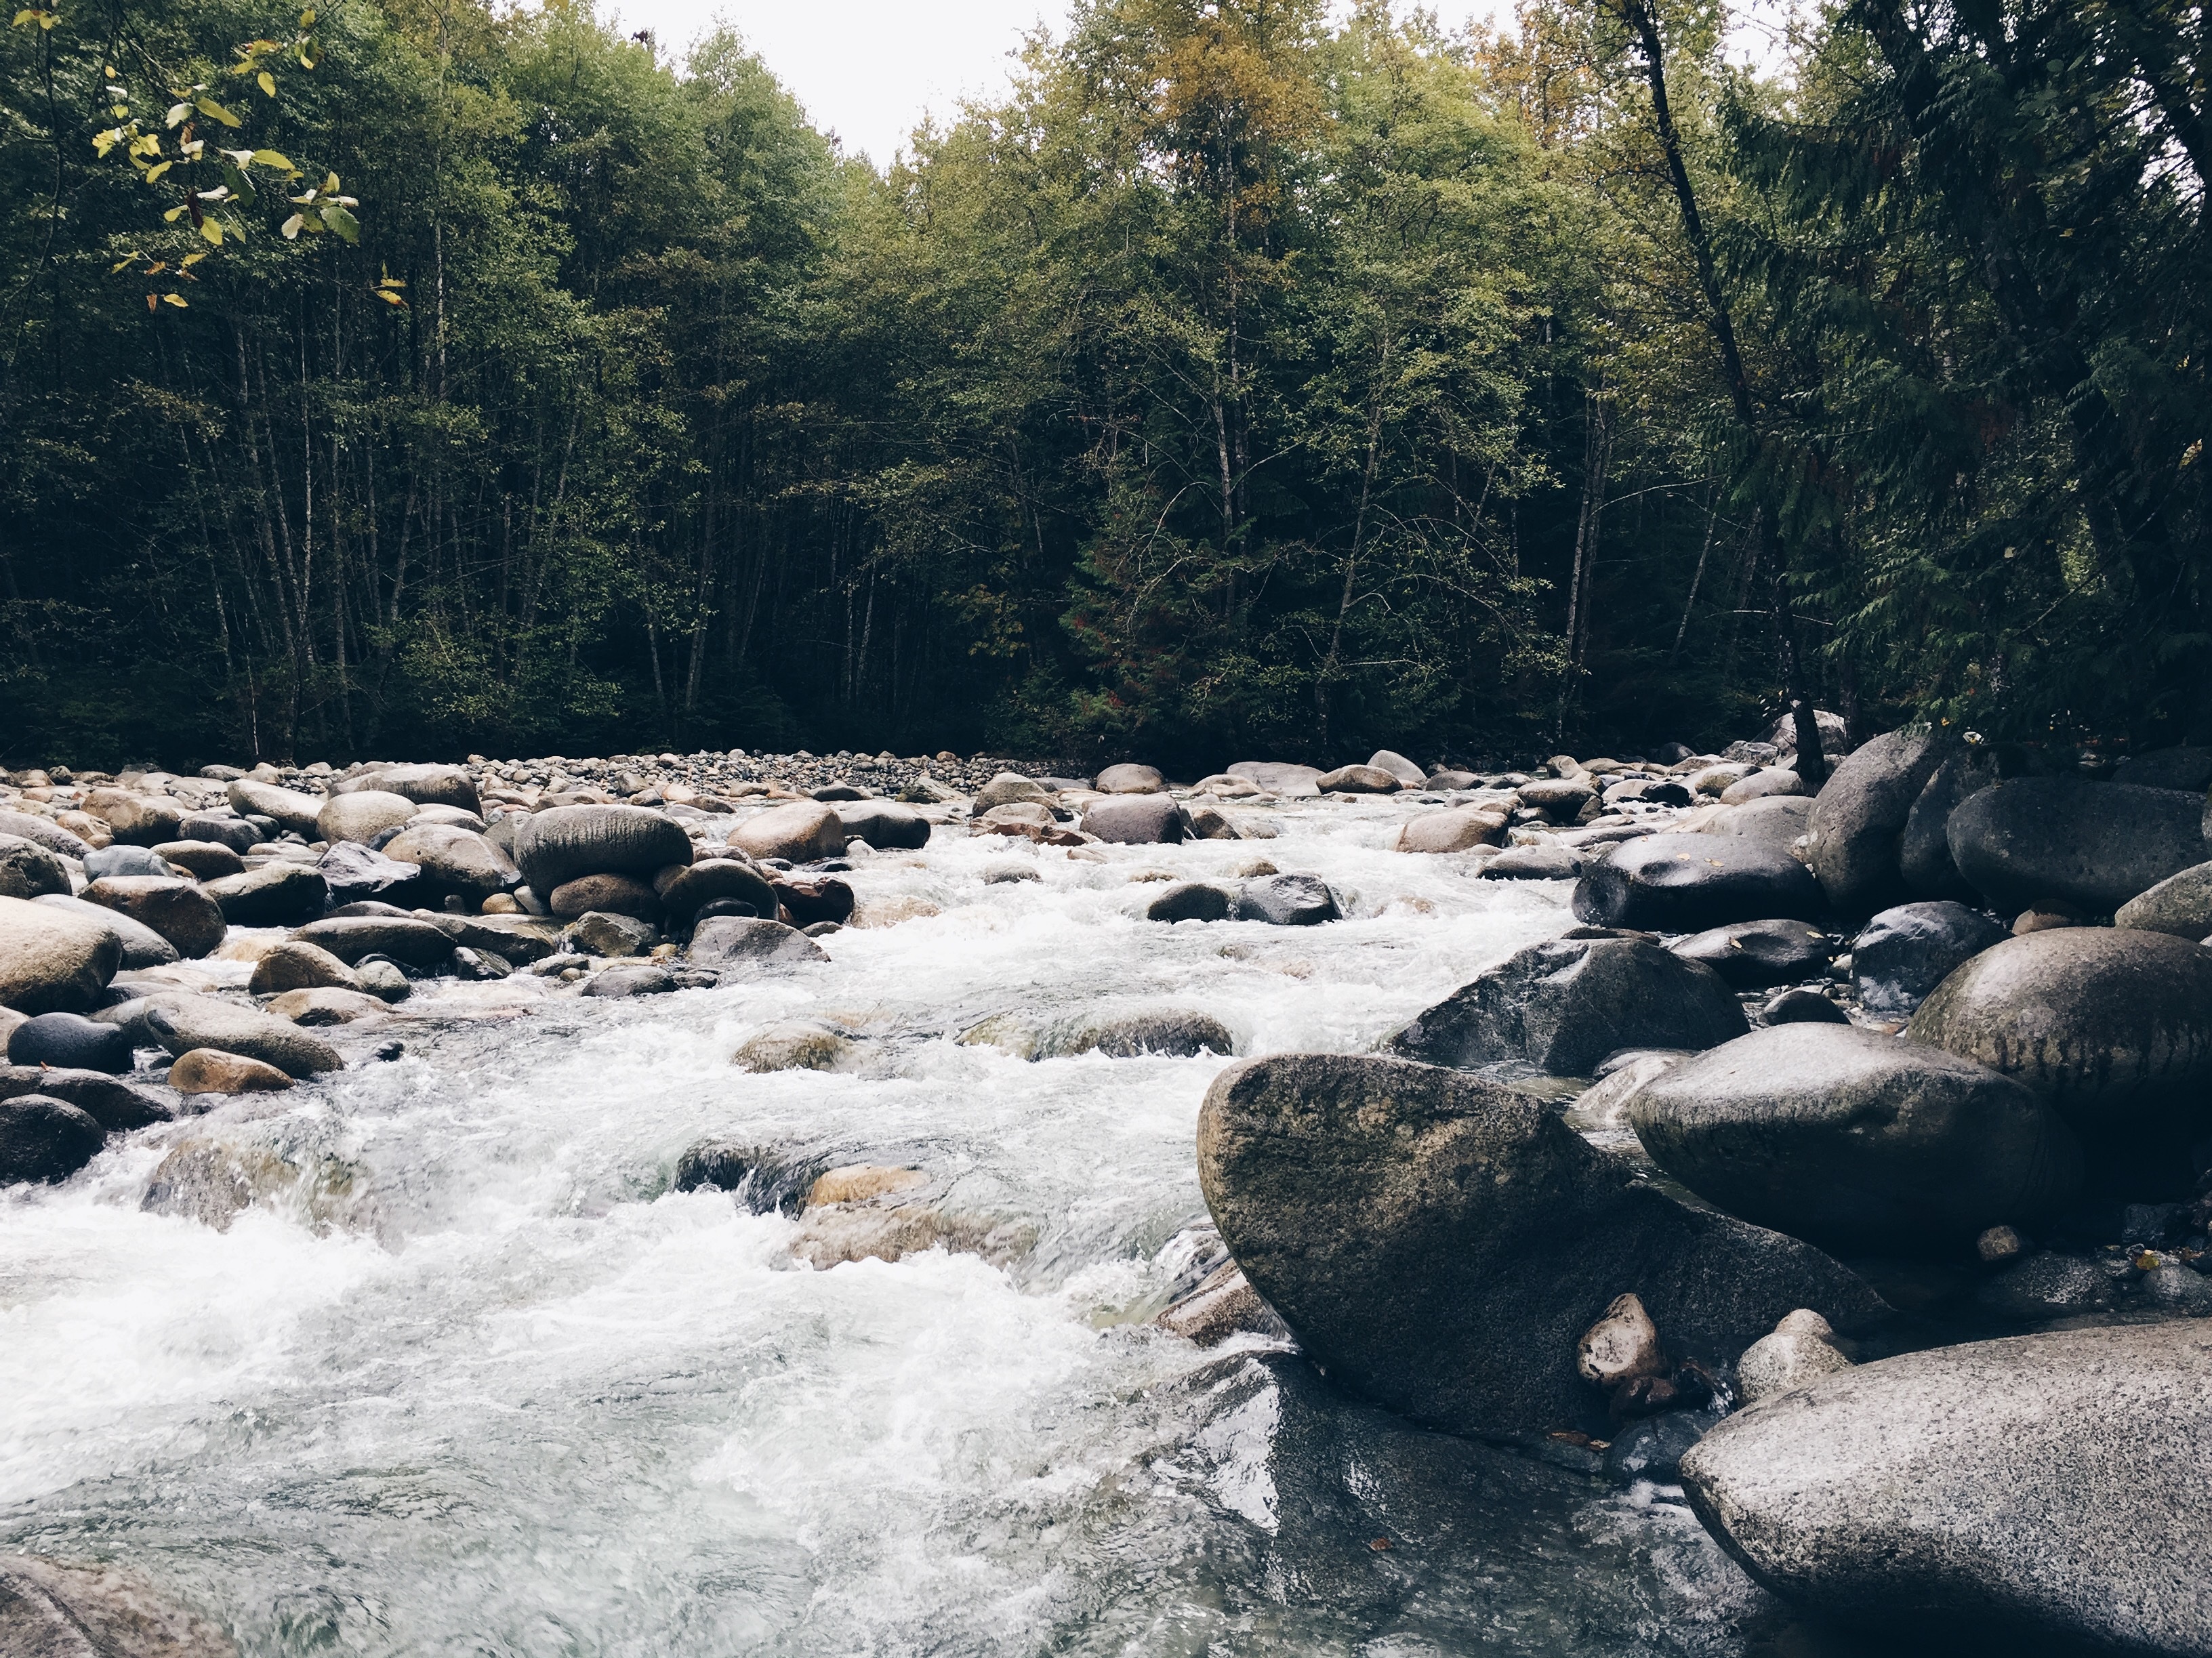
sea, tree, water, nature, forest, rock, wilderness, mountain, winter, river, stream, rapid, body of water, water feature, landform